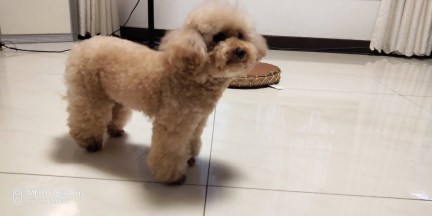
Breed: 2925-n000114-toy_poodle